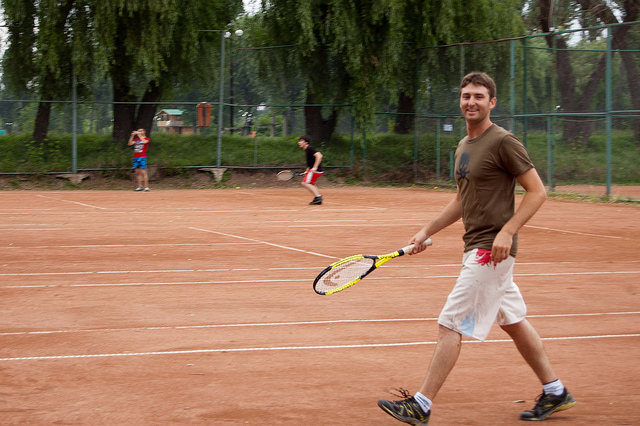
người đàn ông đi bộ trên sân tennis tay cầm vợt